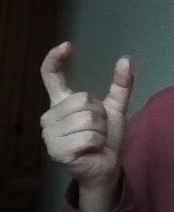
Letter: nun